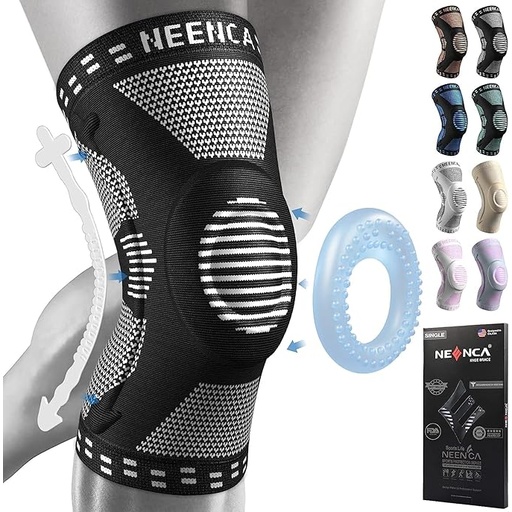
NEENCA Knee Braces for Knee Pain Relief, Compression Knee Sleeves with Patella Gel Pad & Side Stabilizers, Knee Support for Weightlifting, Running, Workout, Arthritis, Meniscus Tear, Men Women. ACE-53
Brand: NEENCA
Category: Health & Beauty > Health Care > Supports & Braces > Knee Braces